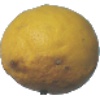
Label: lemon